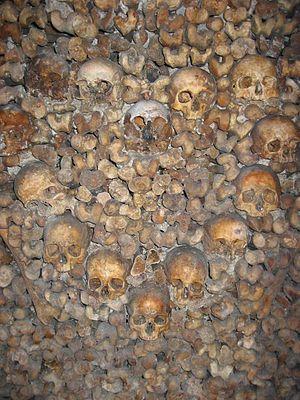
coeur de cranes - catacombes de Paris
Les catacombes de Paris, terme utilisé pour nommer l'ossuaire municipal, sont à l'origine une partie des anciennes carrières souterraines situées dans le 14ᵉ arrondissement de Paris, reliées entre elles par des galeries d'inspection. Elles sont transformées en ossuaire municipal à la fin du XVIIIᵉ siècle avec le transfert des restes d'environ six millions d'individus, évacués des divers cimetières parisiens jusqu'en 1861 pour des raisons de salubrité publique. Elles prennent alors le nom abusif de « catacombes », par analogie avec les nécropoles souterraines de la Rome antique, bien qu'elles n'aient jamais officiellement servi de lieu de sépulture.